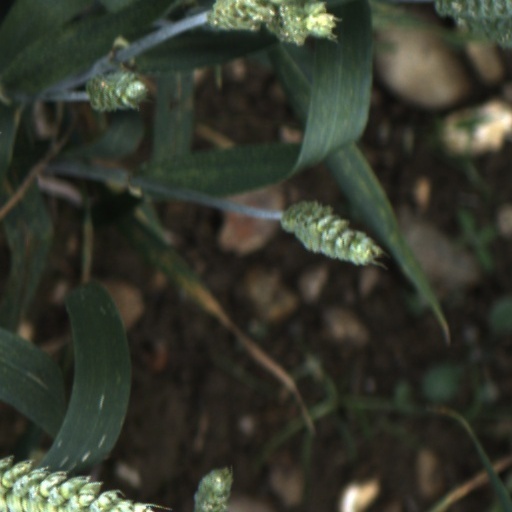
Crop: wheat